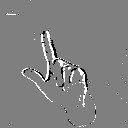
ASL letter: l